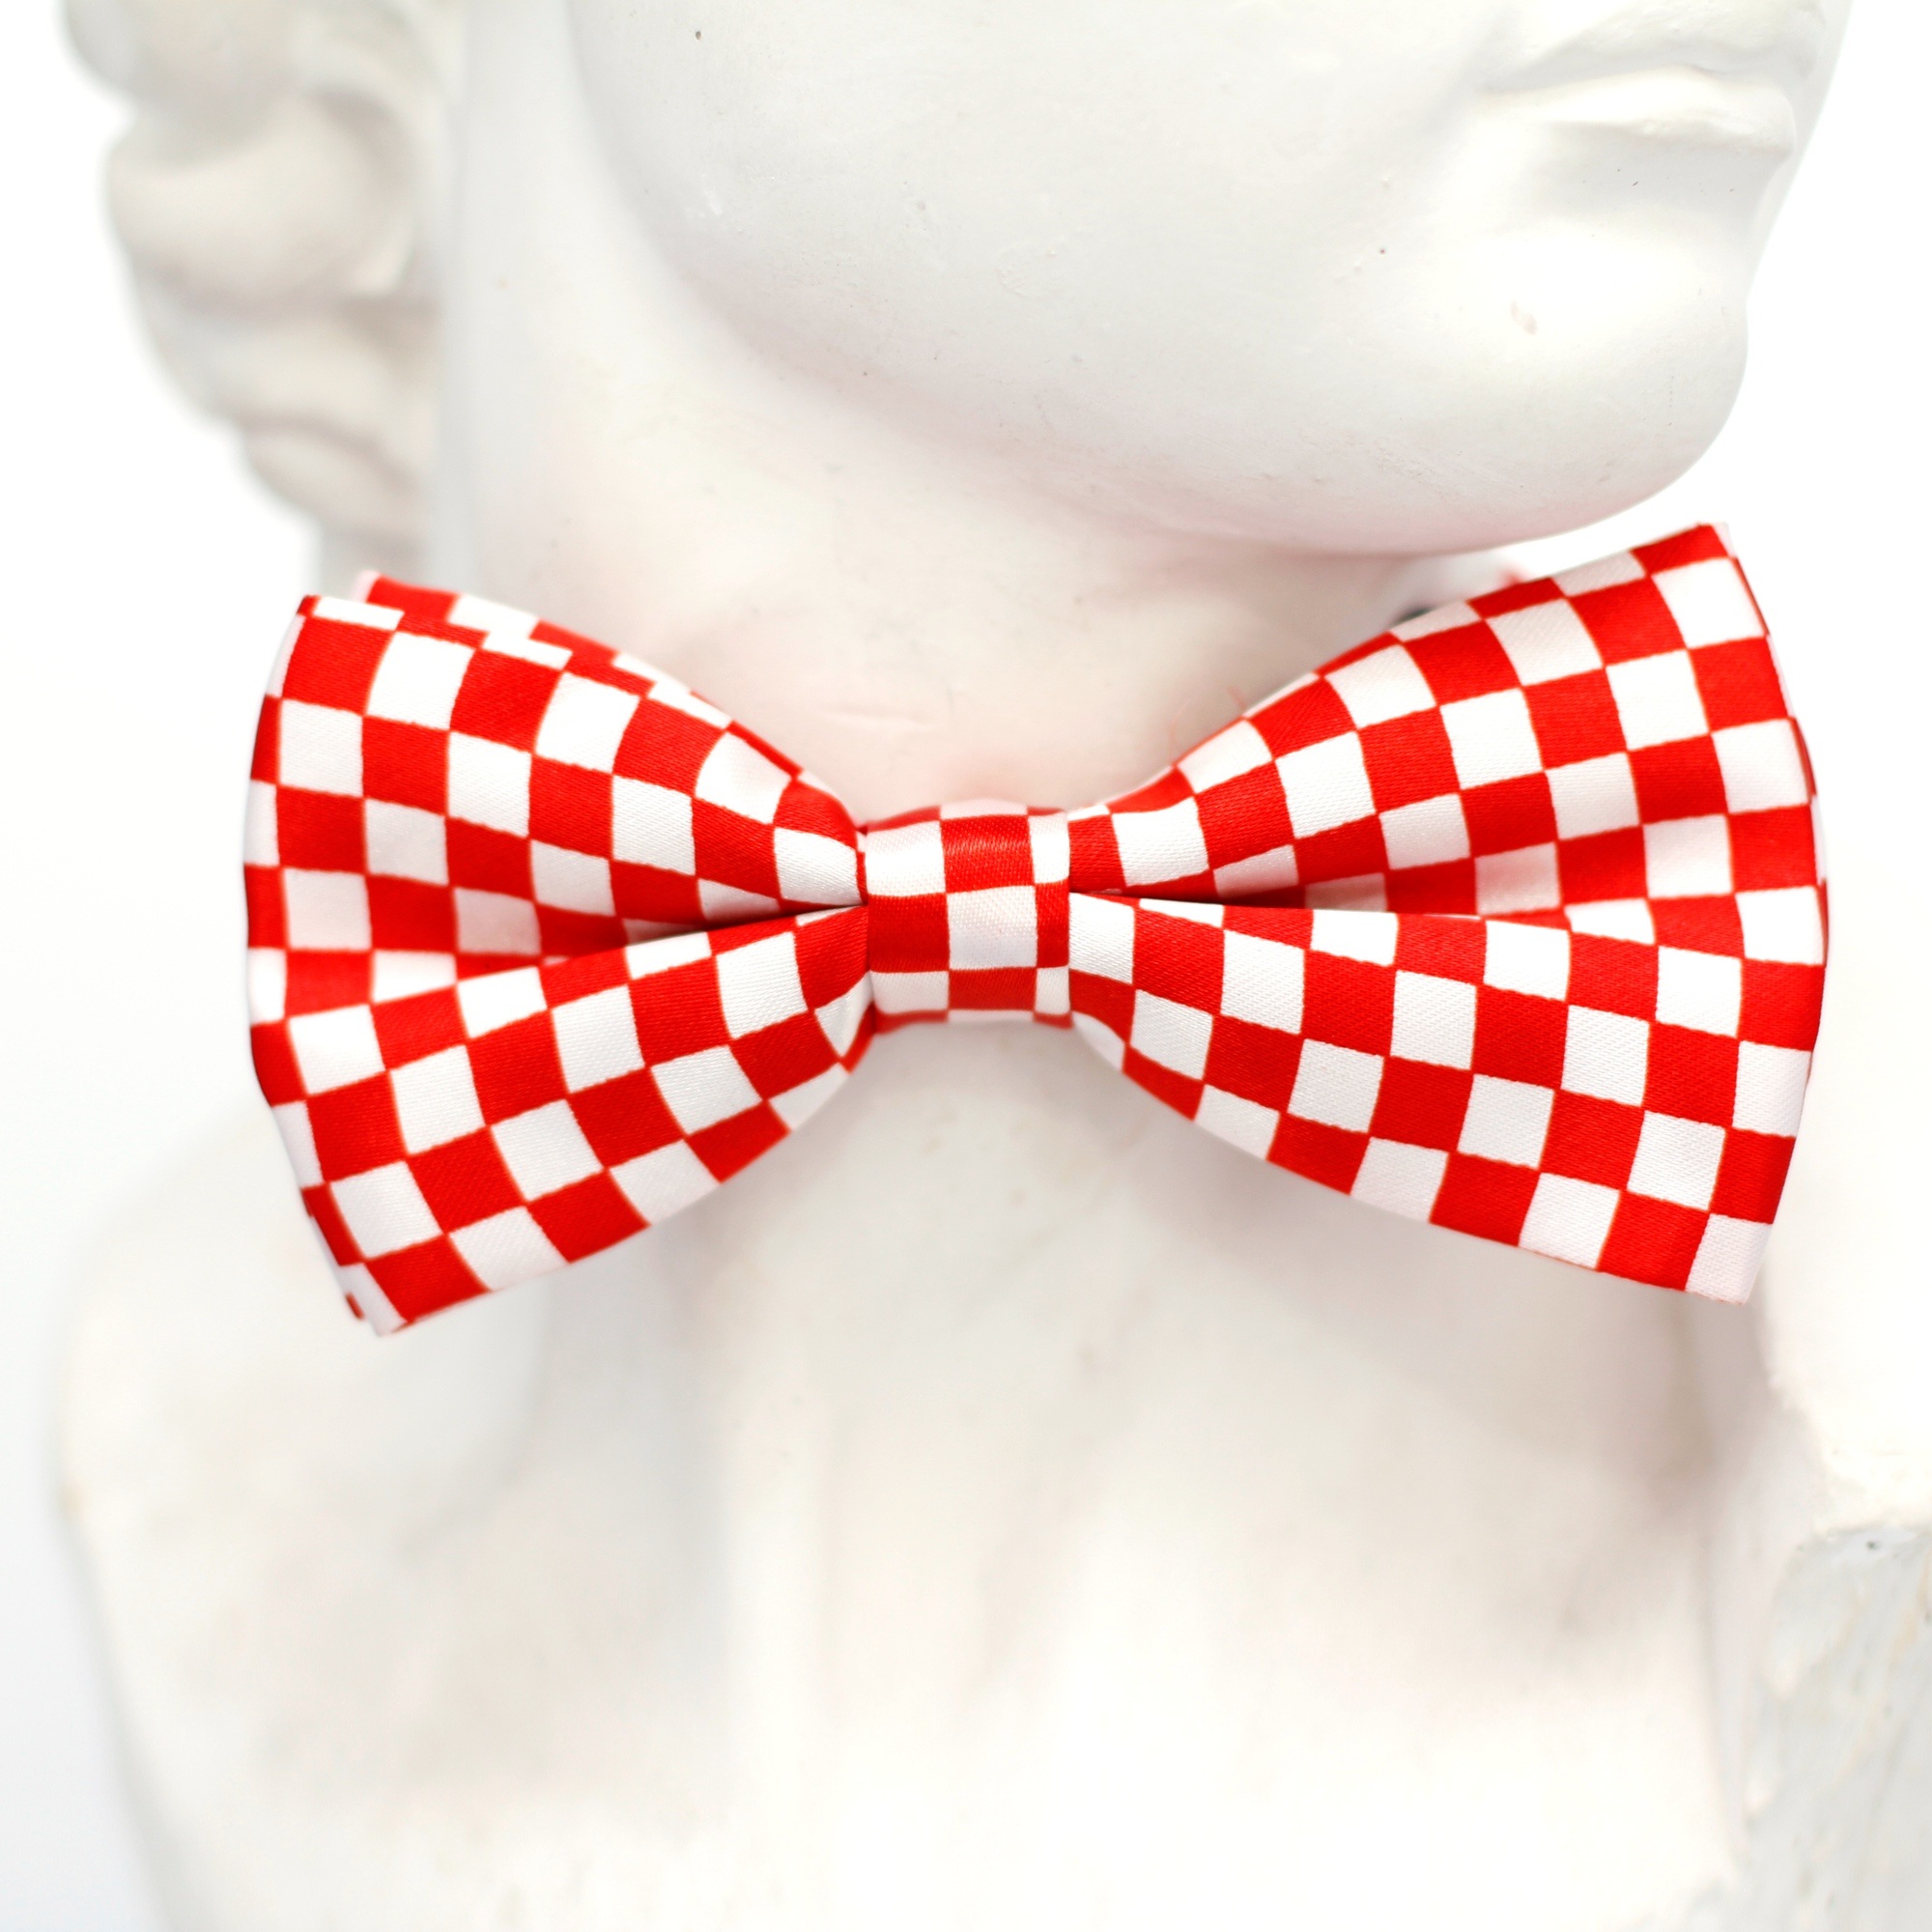
hand, man, suit, antique, fly, profile, pattern, red, tie, fashion, pink, design, dolls, loop, display dummy, checkered, fashionable, necktie, fashion accessory